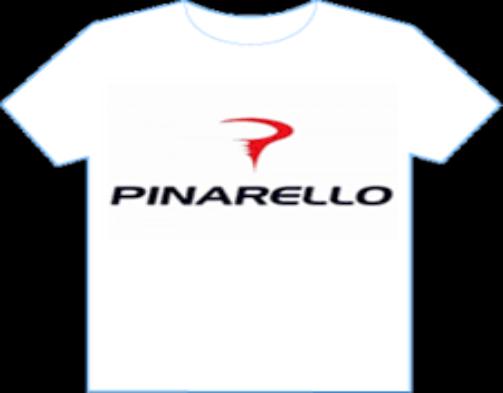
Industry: Transportation